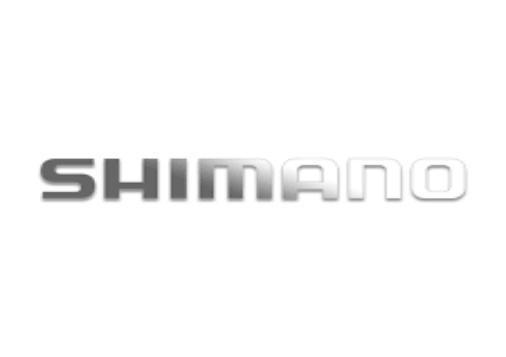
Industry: Others